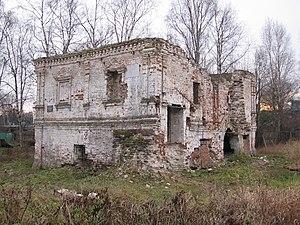
Le monastère Gorne-Ouspenski ou Ouspenski-Gorni ou encore Monastère Gorni est un monastère de femmes situé à Vologda crée en 1590 et fermé en 1924. Il est situé dans la partie historique de la ville appelée Verkhni Possad, entre les rues Zavrajskaïa, Bourmaginykh et Mokhova. Certains bâtiments du monastère sont préservés et restaurés, d'autres ne subsistent que partiellement et certains ont été complètement détruits. L'ensemble est protégé comme édifice architectural historique.